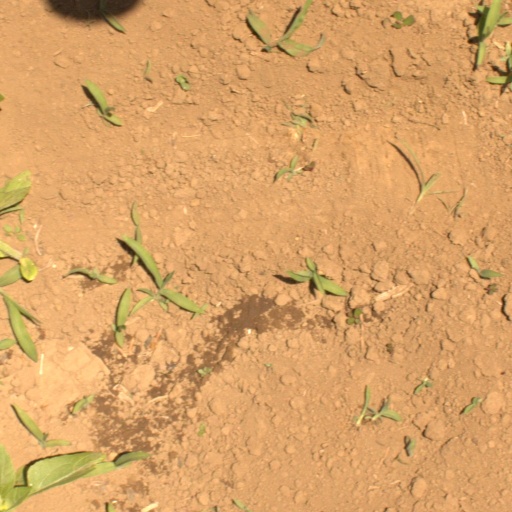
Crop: Jerusalem artichoke